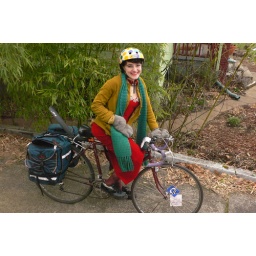
Lily kicked butt carrying 50lbs of trophies while riding her bike in a ball gown!